Silver Apples of the Moon (Morton Subotnick album)

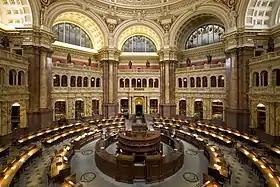
"Silver Apples of the Moon" is archived at the Library of Congress (pictured).

In 1992, "The Wire" ranked the album as one of the "100 Most Important Records Ever Made". In 2014, "Fact" included the album in their list of "The greatest electronic albums of the 1950s and 1960s", with contributor Joseph Morpurgo describing the significant work as "an involving set of fizz-bang electronics." In 2015, "Spin" included it in a list of the 1960s' greatest alternative albums, where the editors called it an "electronic masterpiece" and Subotnick's "major statement, a manifesto on behalf of the idea that electronic music need not be forever " in its textures or rhythms." In 2017, "Pitchfork" ranked it at number 83 in their list of "The 200 Best Albums of the 1960s". In its accompanying write-up, Kevin Lozano wrote that: "In a decade dedicated to the exploration of the fringes, of moon landings and subatomic exploration, Silver Apples was another attempt to break open the door into the future and walk on through."